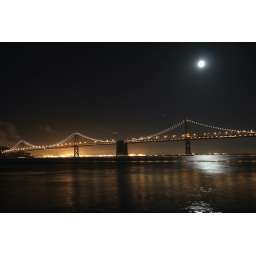
Moon in clear sky